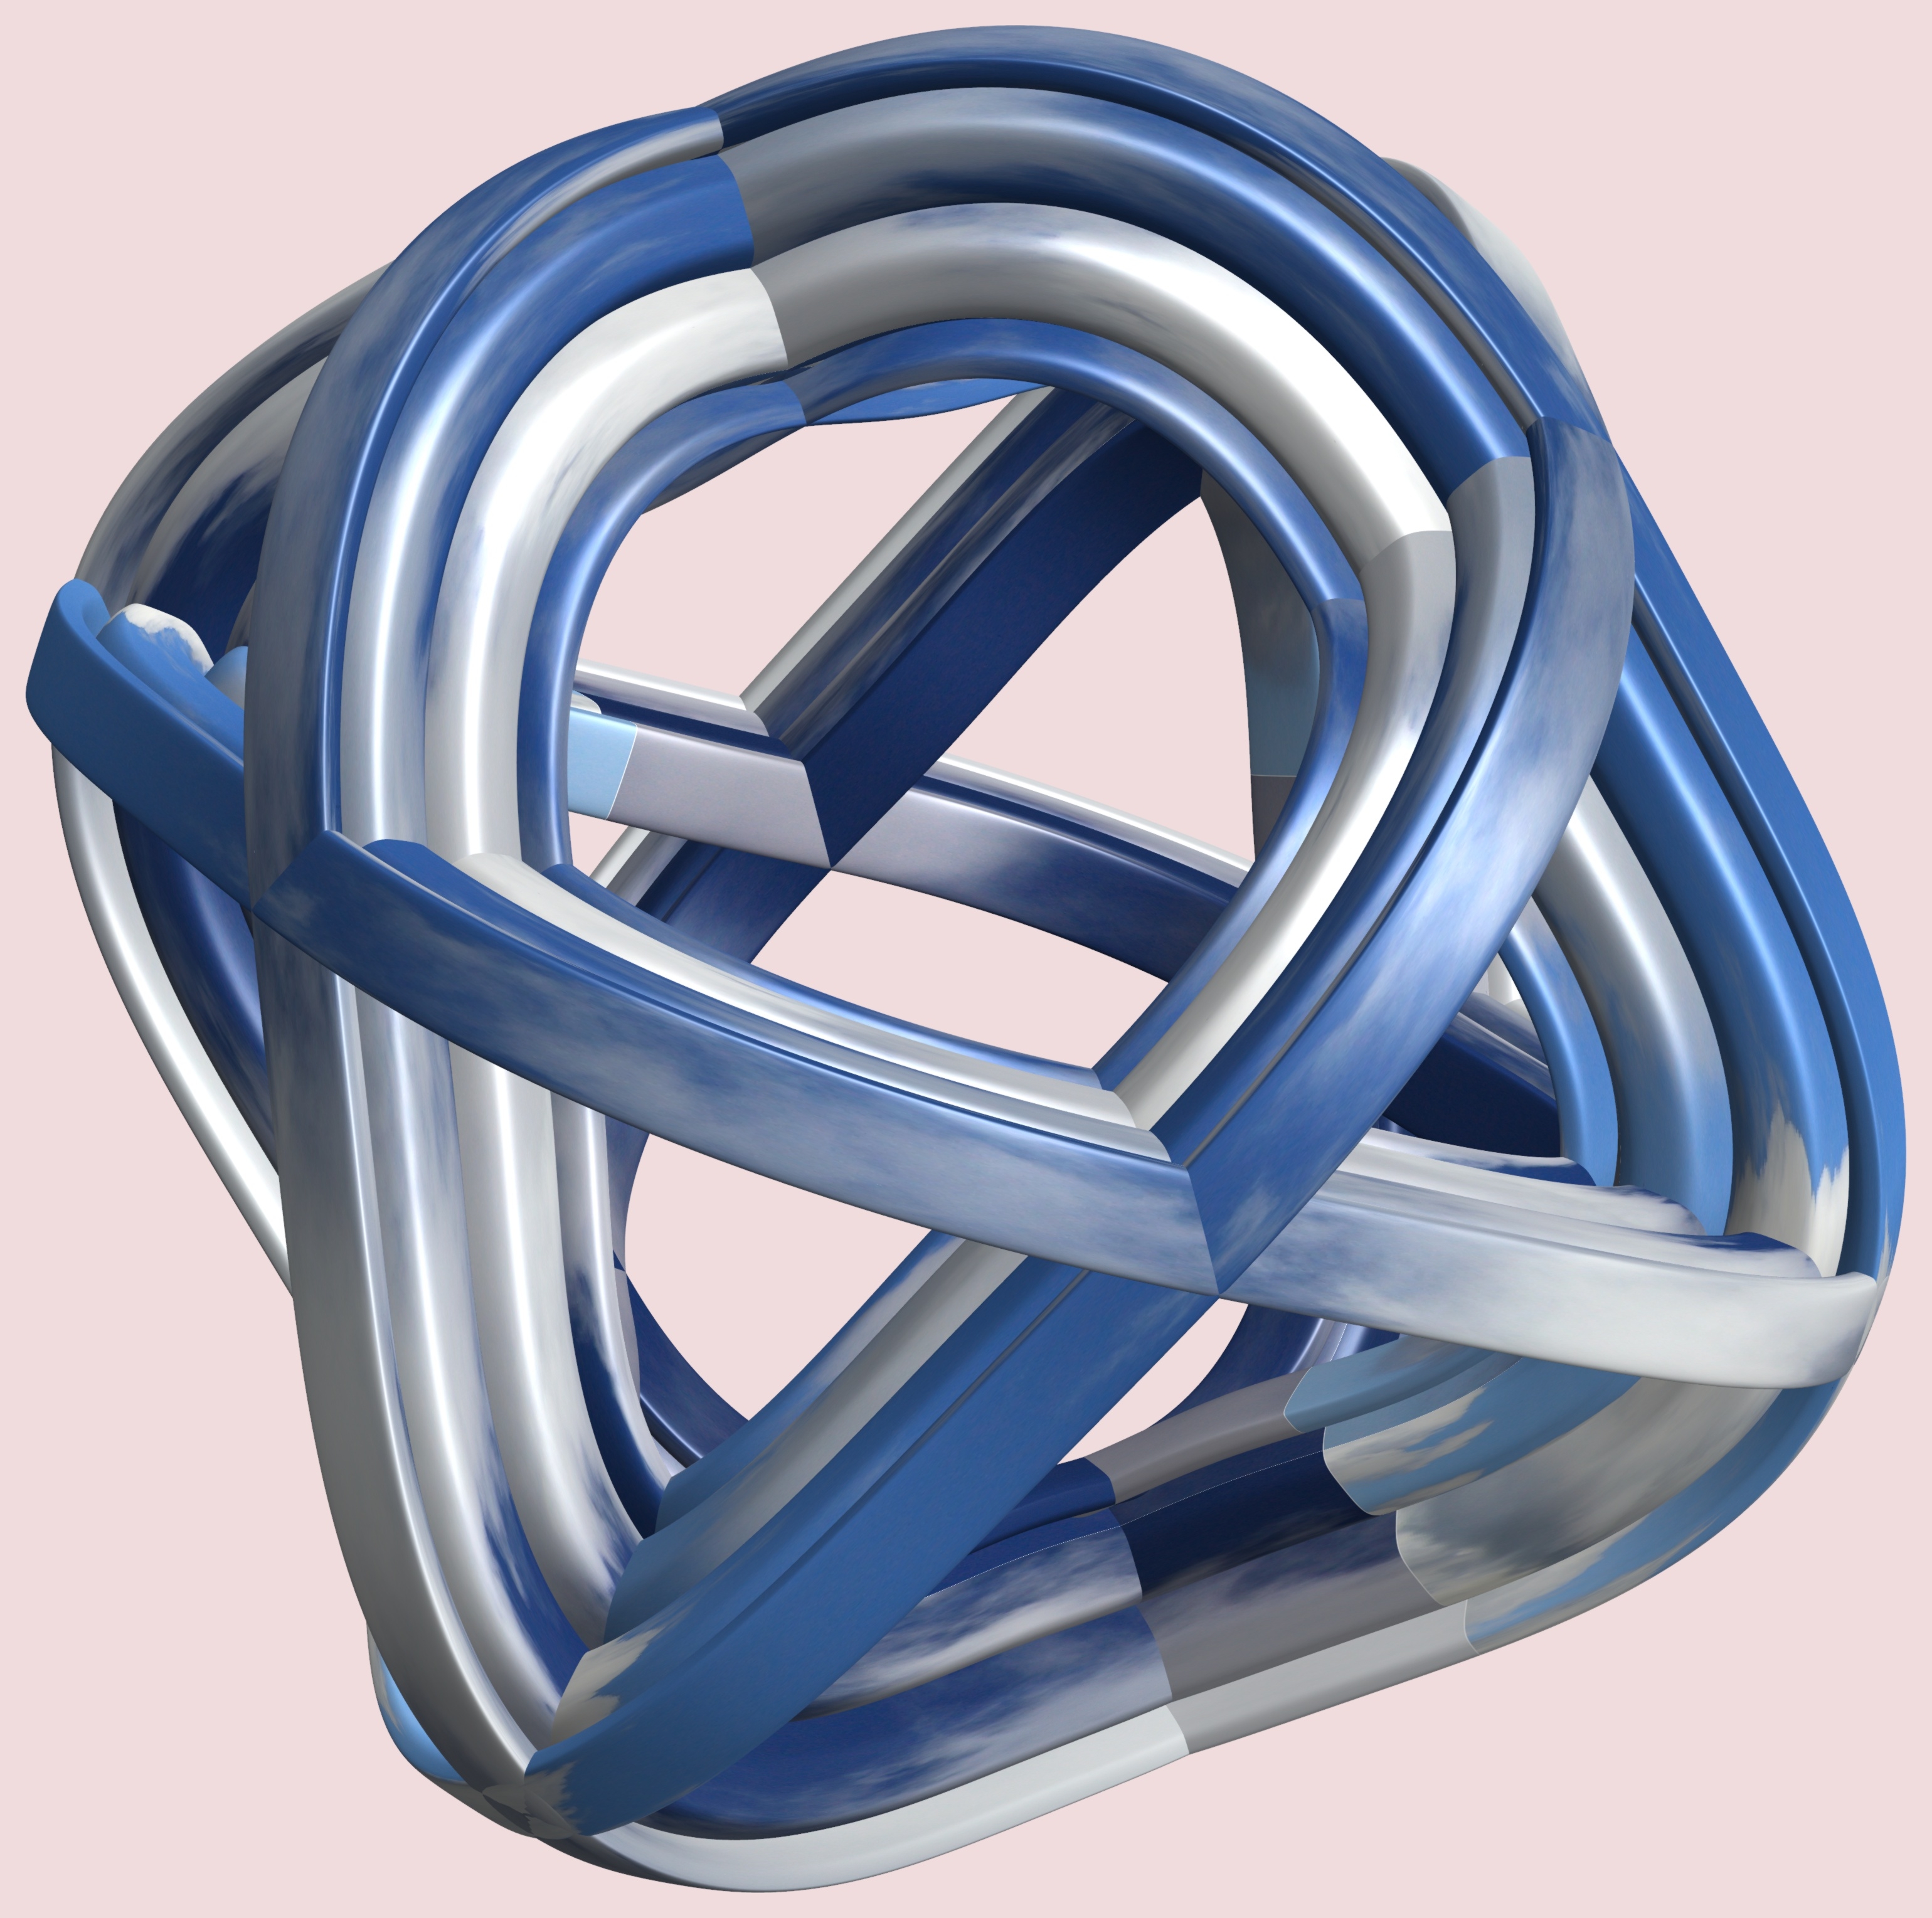
structure, wheel, texture, pattern, spoke, sports equipment, font, design, helmet, symmetry, 3d, graphic, torus, mathematica, cg, parametricplot3d, code, program, algorithm, mapping, football helmet, fashion accessory, personal protective equipment, football equipment and supplies, protective equipment in gridiron football, protective gear in sports